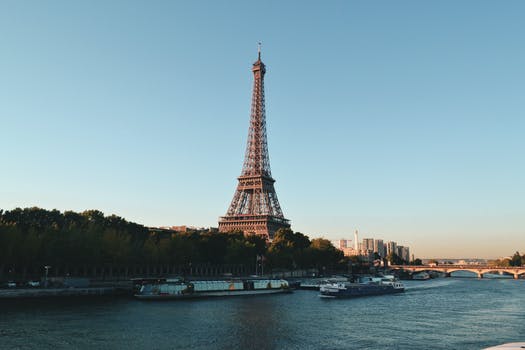
Label: No Watermark